Partia Razem

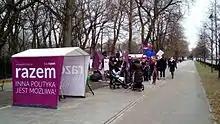

On 11 January 2025 party's National Council designated Adrian Zandberg as a candidate in the presidential election scheduled on 18 May.